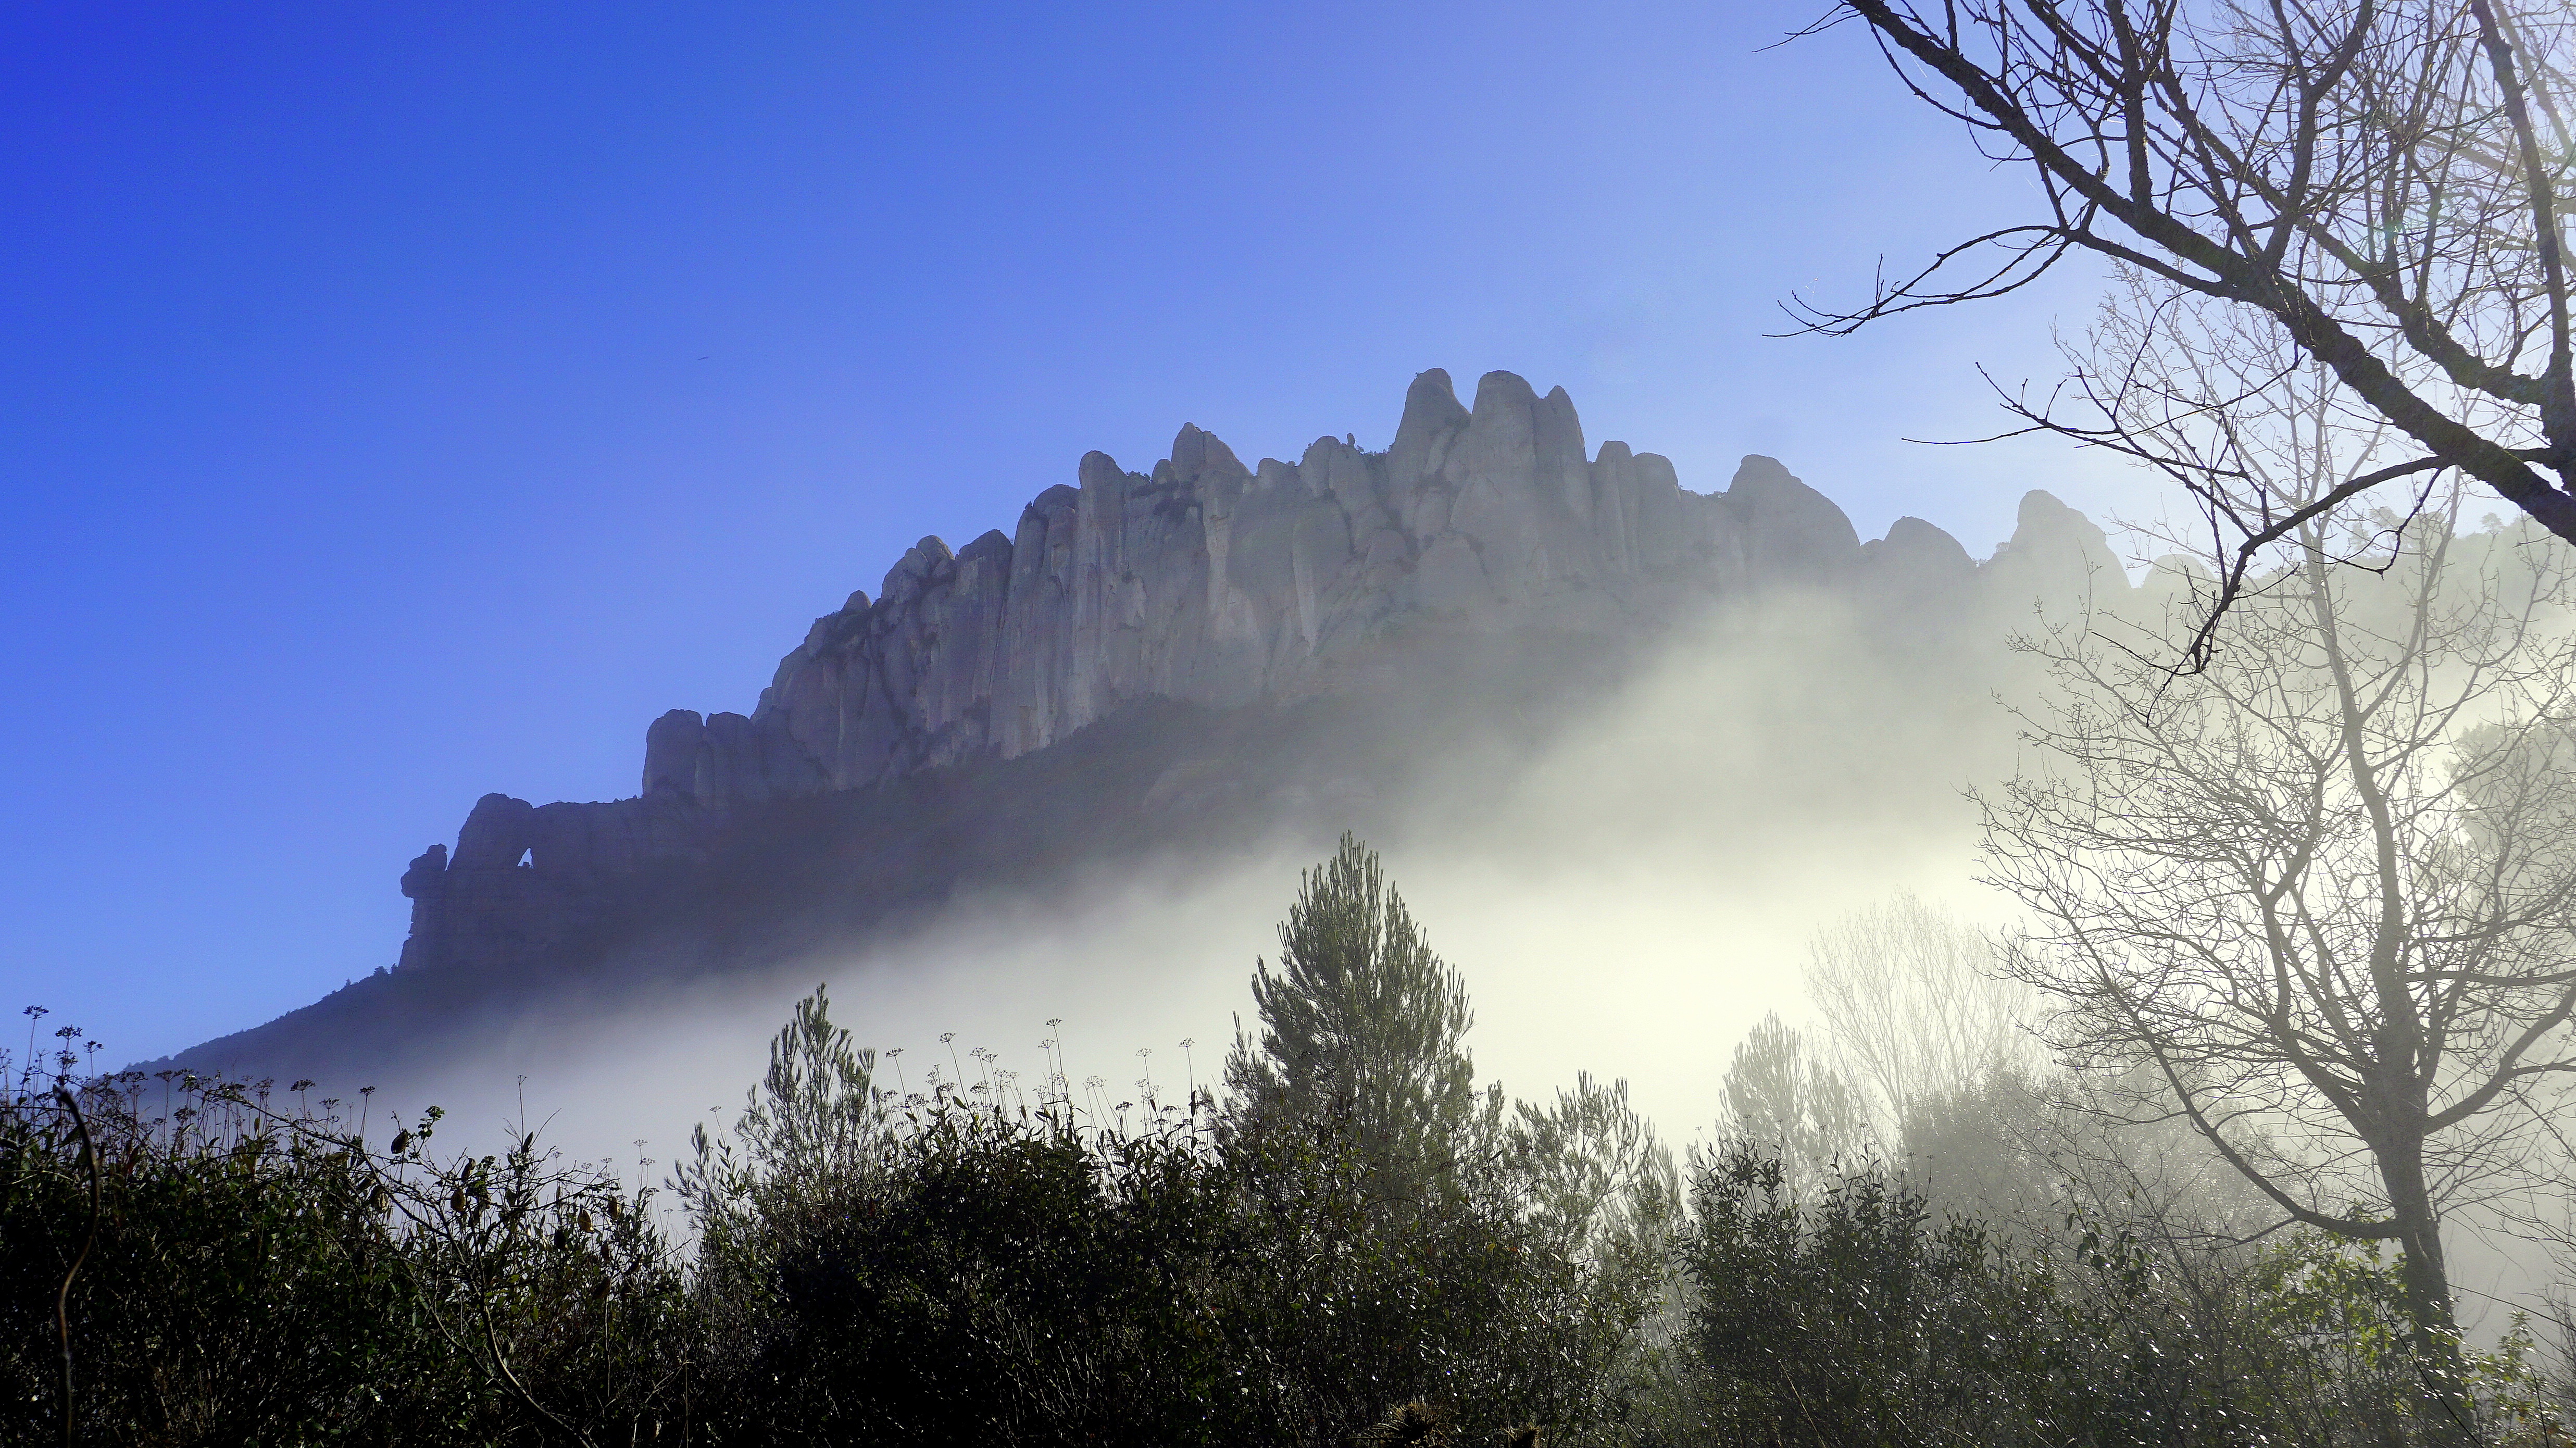
landscape, tree, nature, forest, rock, horizon, wilderness, silhouette, mountain, winter, light, cloud, sky, fog, sunrise, mist, field, sunlight, morning, hill, dawn, mountain range, weather, ridge, trees, mountains, branches, montserrat, inversion, tomorrow, geographical feature, atmospheric phenomenon, mountainous landforms